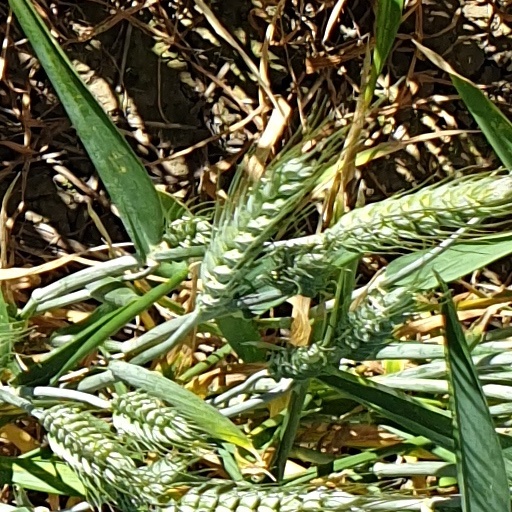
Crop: wheat